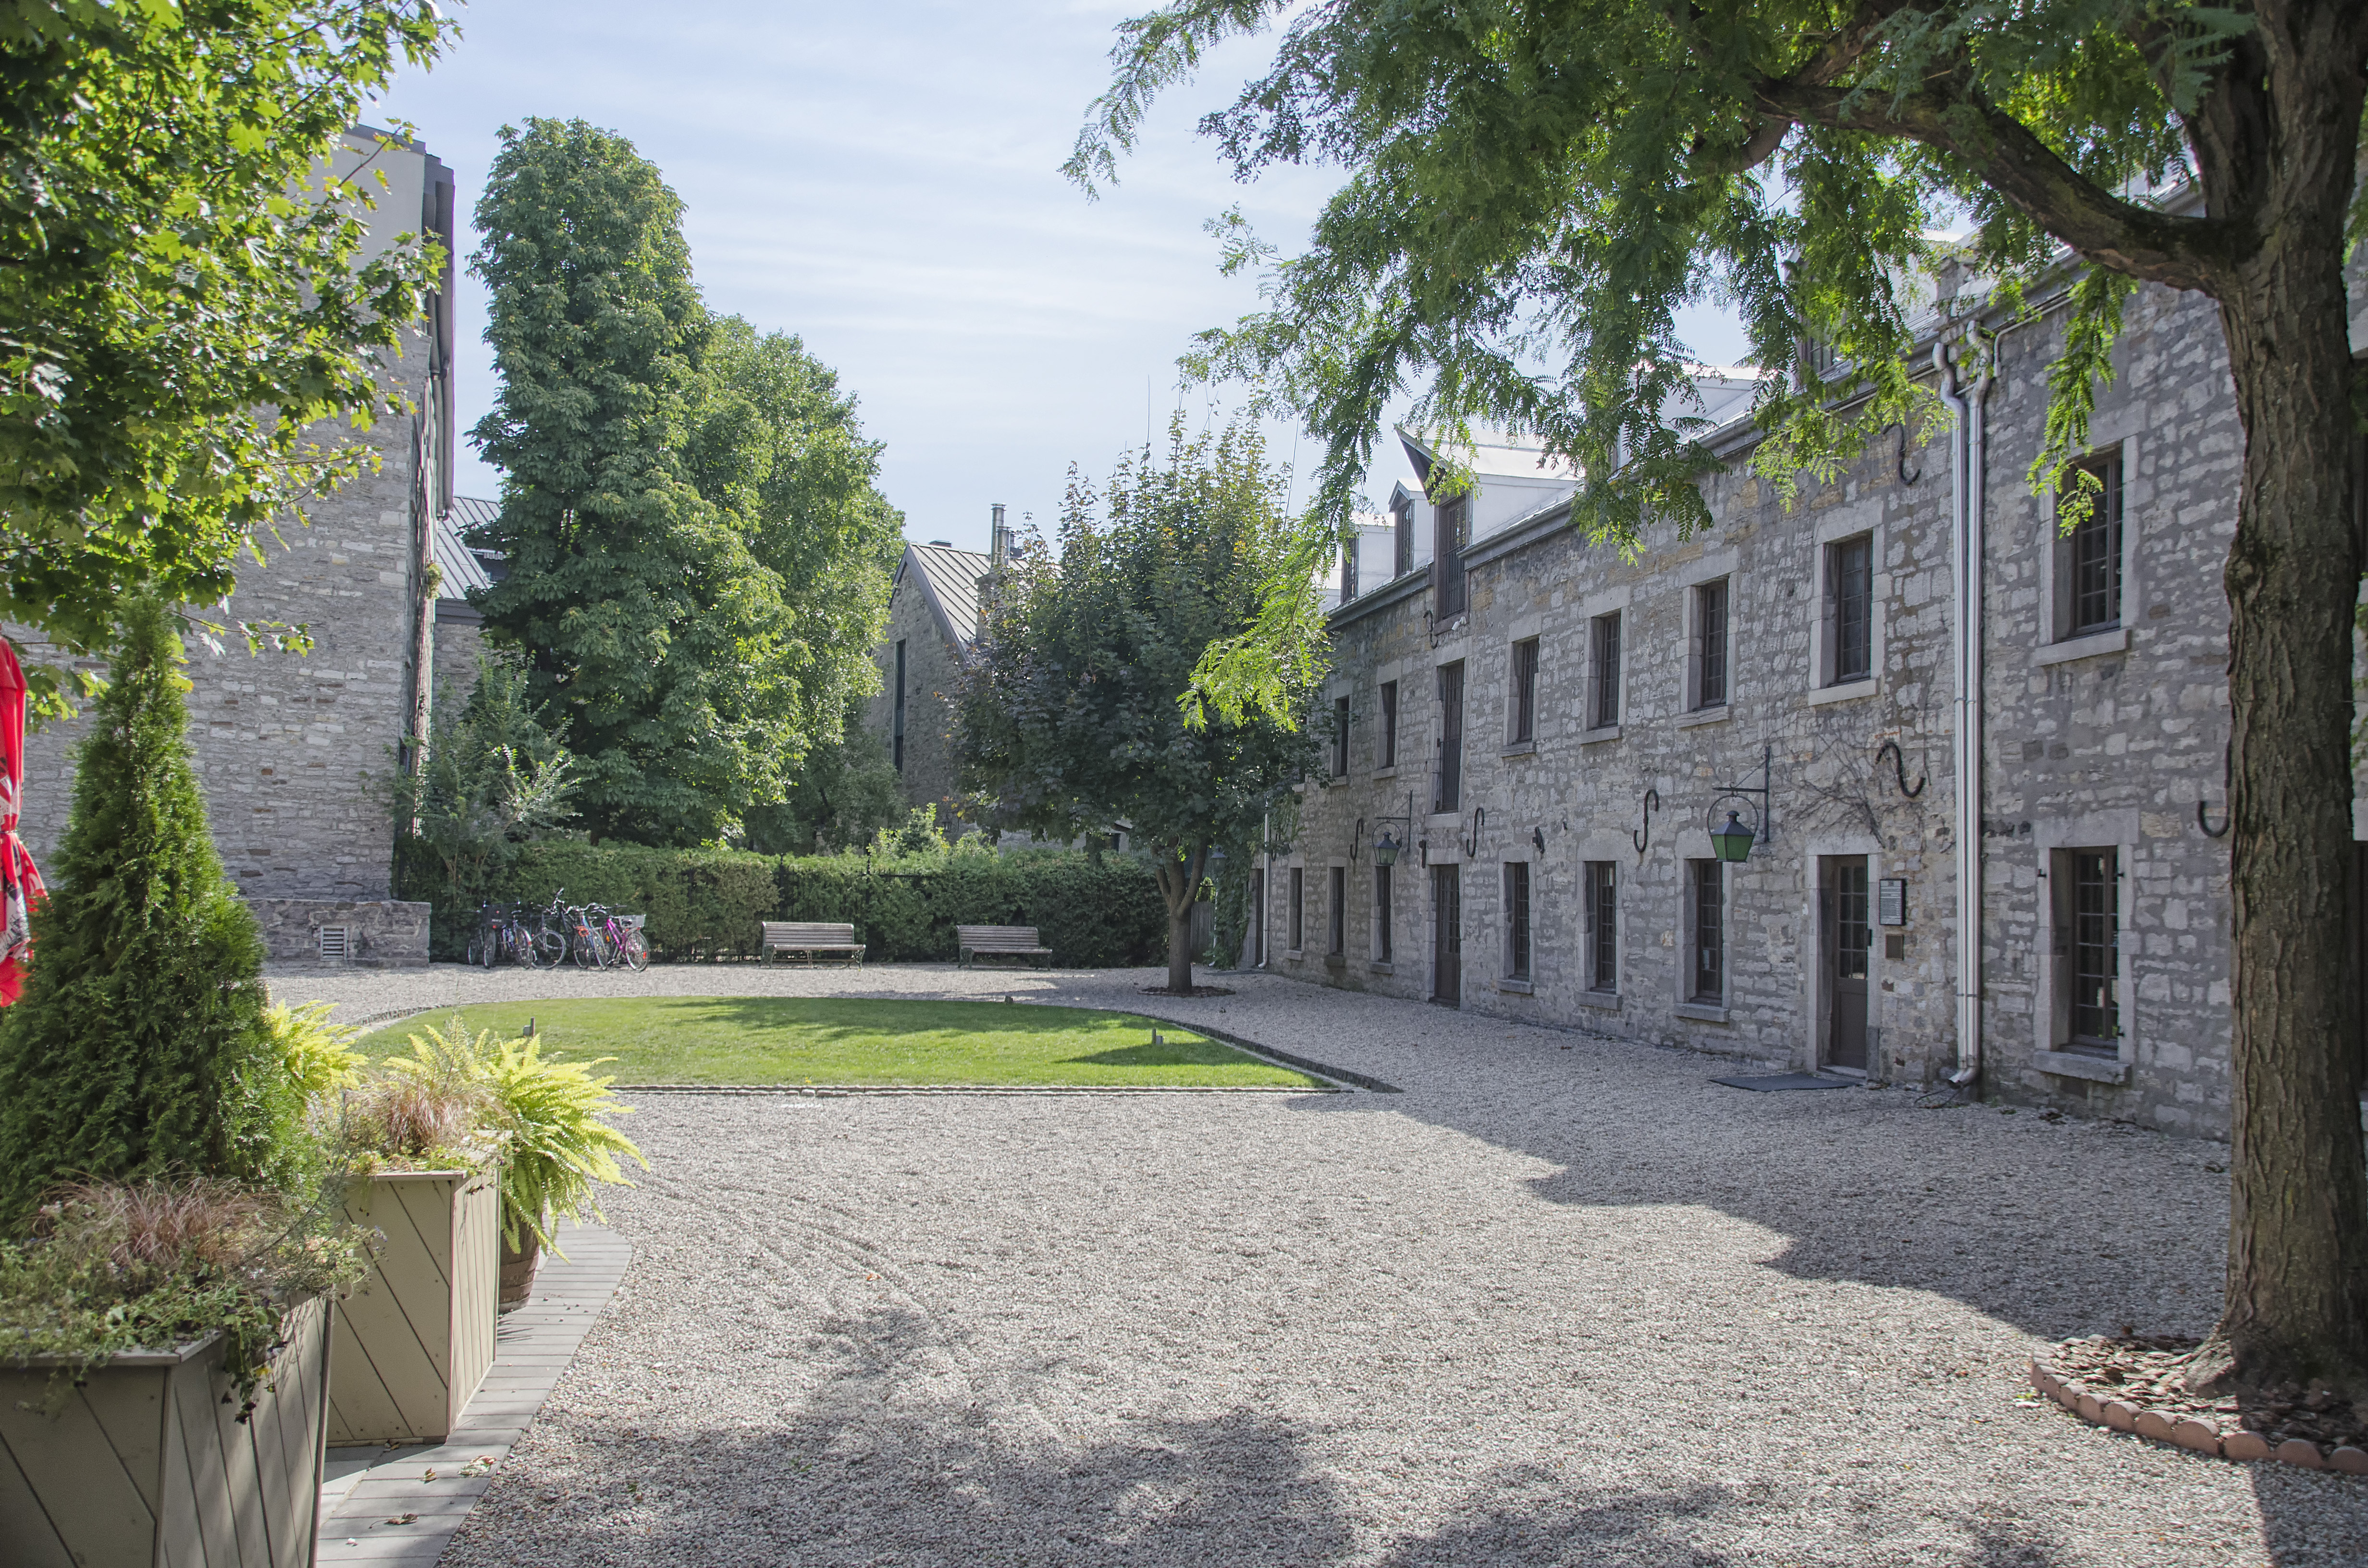
tree, lawn, mansion, chateau, city, home, property, garden, de, of, courtyard, canada, estate, quebec, montreal, yard, ville, neighbourhood